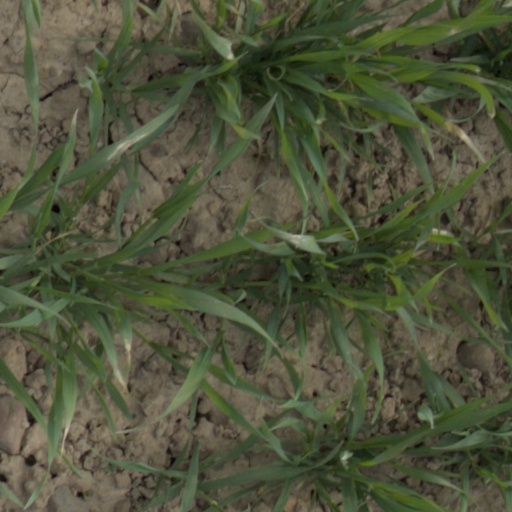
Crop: wheat